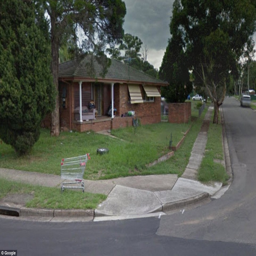
a car tire and an abandoned shopping trolley are seen outside house in the area which is become the subject of the controversial new documentary